The Mammoth Book of Erotica

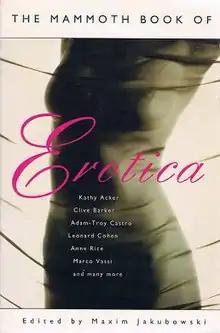

The Mammoth Book of Erotica is an erotic literature anthology edited by Maxim Jakubowski that was originally published in 1994, with a revised edition published in 2000. It was published by Robinson Publishing in the United Kingdom (2000 reprint by Robinson imprint of Constable & Robinson), and by Carroll & Graf (Avalon Publishing Group imprint) in the United States.